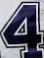
Number: 4